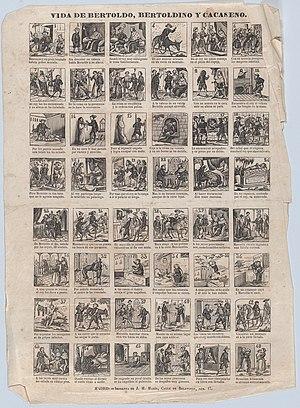
Bertoldo, Bertoldino e Cacasenno est le recueil, publié pour la première fois en 1620, de trois récits de Giulio Cesare Croce et d'Adriano Banchieri.